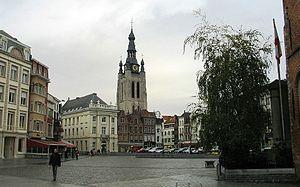
La Grand-Place est la place centrale de la ville belge de Courtrai.